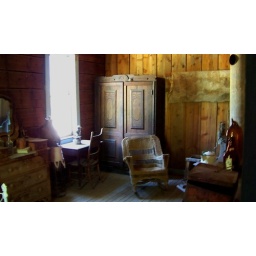
this was taken in what use to be a old boarding house in a ghost town look at the plank walls